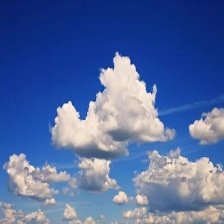
Cloud type: Cumulonimbus